Shasta Daylight

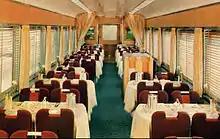
"Shasta Daylight" dining car

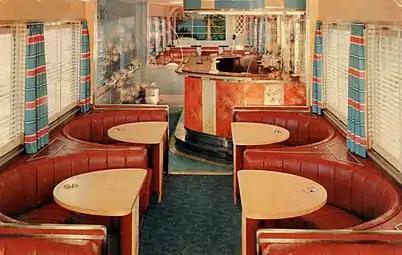
"Shasta Daylight" Timberline Tavern lounge car

Parlor-Lounge-Observation car #2955, one of the two 1941-built cars assigned to the "Shasta Daylight" for its 1949 inauguration, survives today. It is owned by the Friends of SP4449, a preservation group in the Portland area, and sees occasional excursion service behind the city of Portland's two operational steam locomotives, former Southern Pacific GS-4 "Daylight" 4-8-4 #4449, and former Spokane, Portland & Seattle 4-8-4 #700. The car is still painted in the colorful "Daylight" paint scheme.